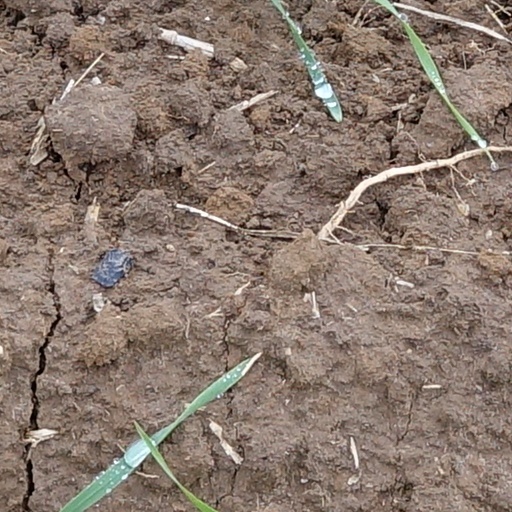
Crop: wheat